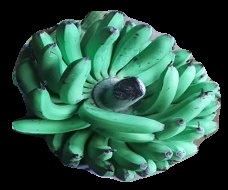
Variety: pachbale
Grade: grade1